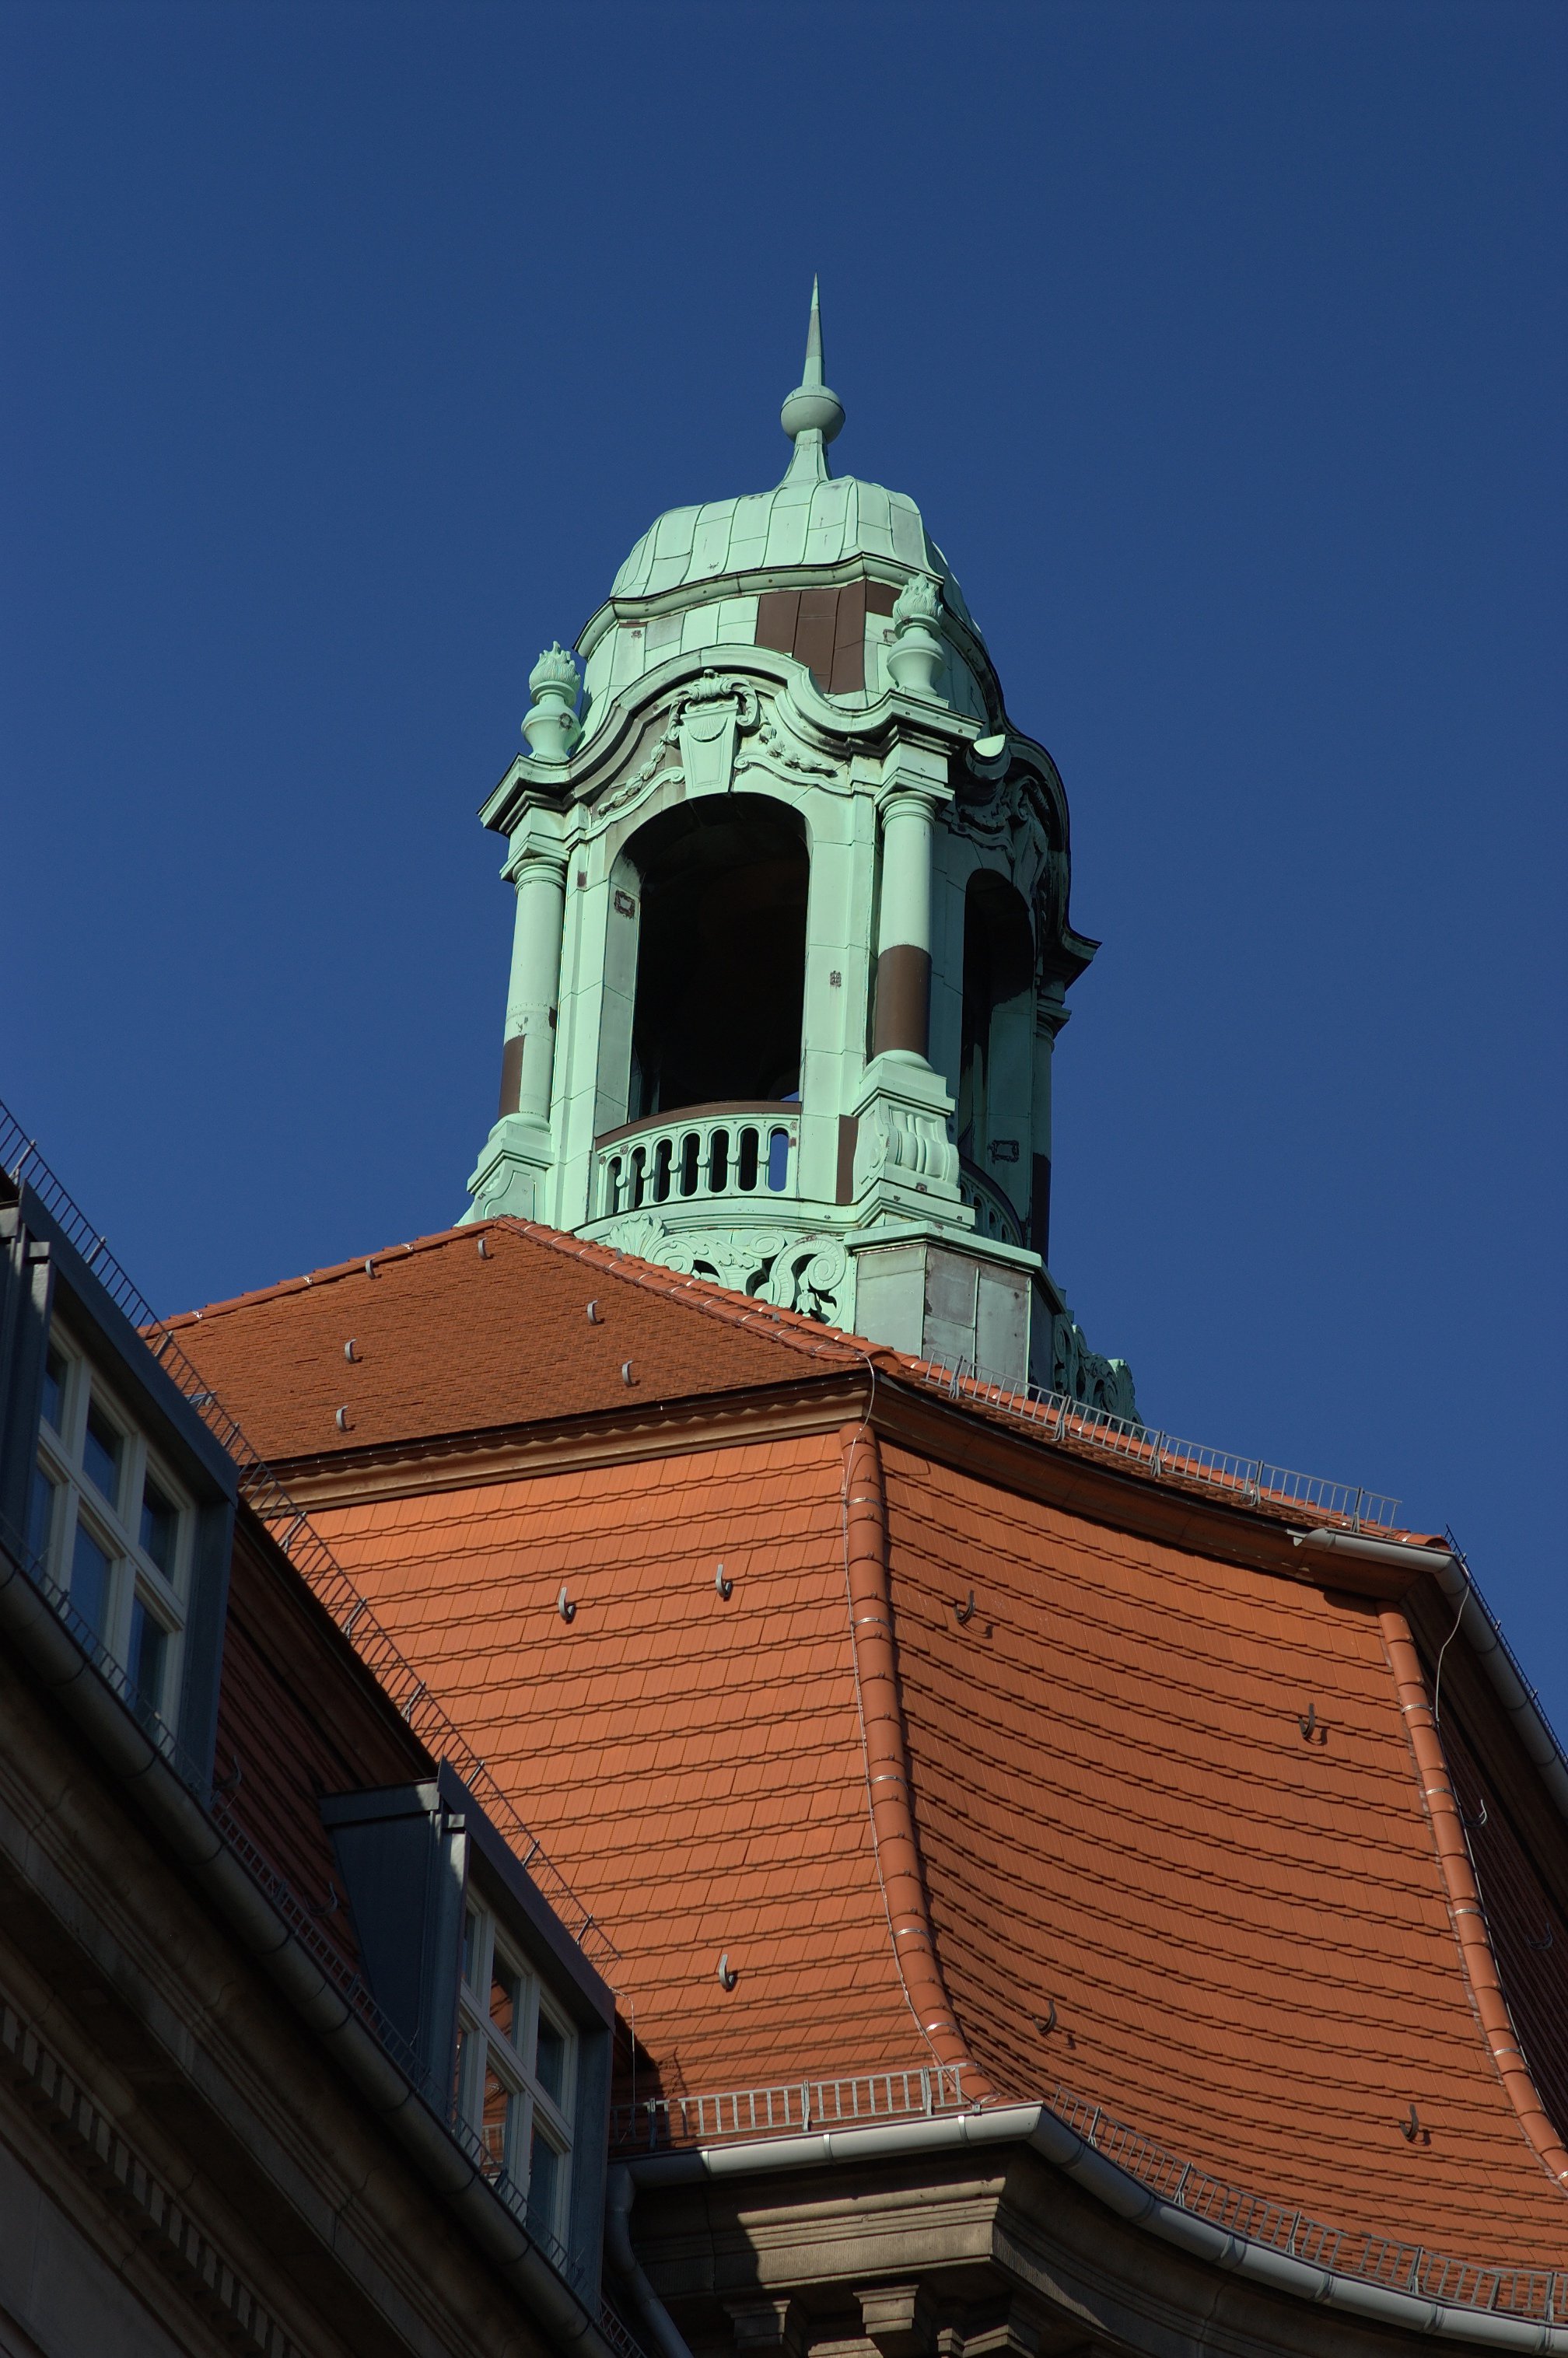
architecture, town, building, tower, landmark, facade, blue, church, cathedral, place of worship, clock tower, bell tower, spire, steeple, rawtherapee, germany, deutschland, berlin, walimex, samyang, pentax, 85mm, dome, 2010, lenstagged, steffenzahn, guessedberlin, k100d, justpentax, iamflickr, 85mmf14, walimex85mm, walimexpro8514if, gwbsdekind